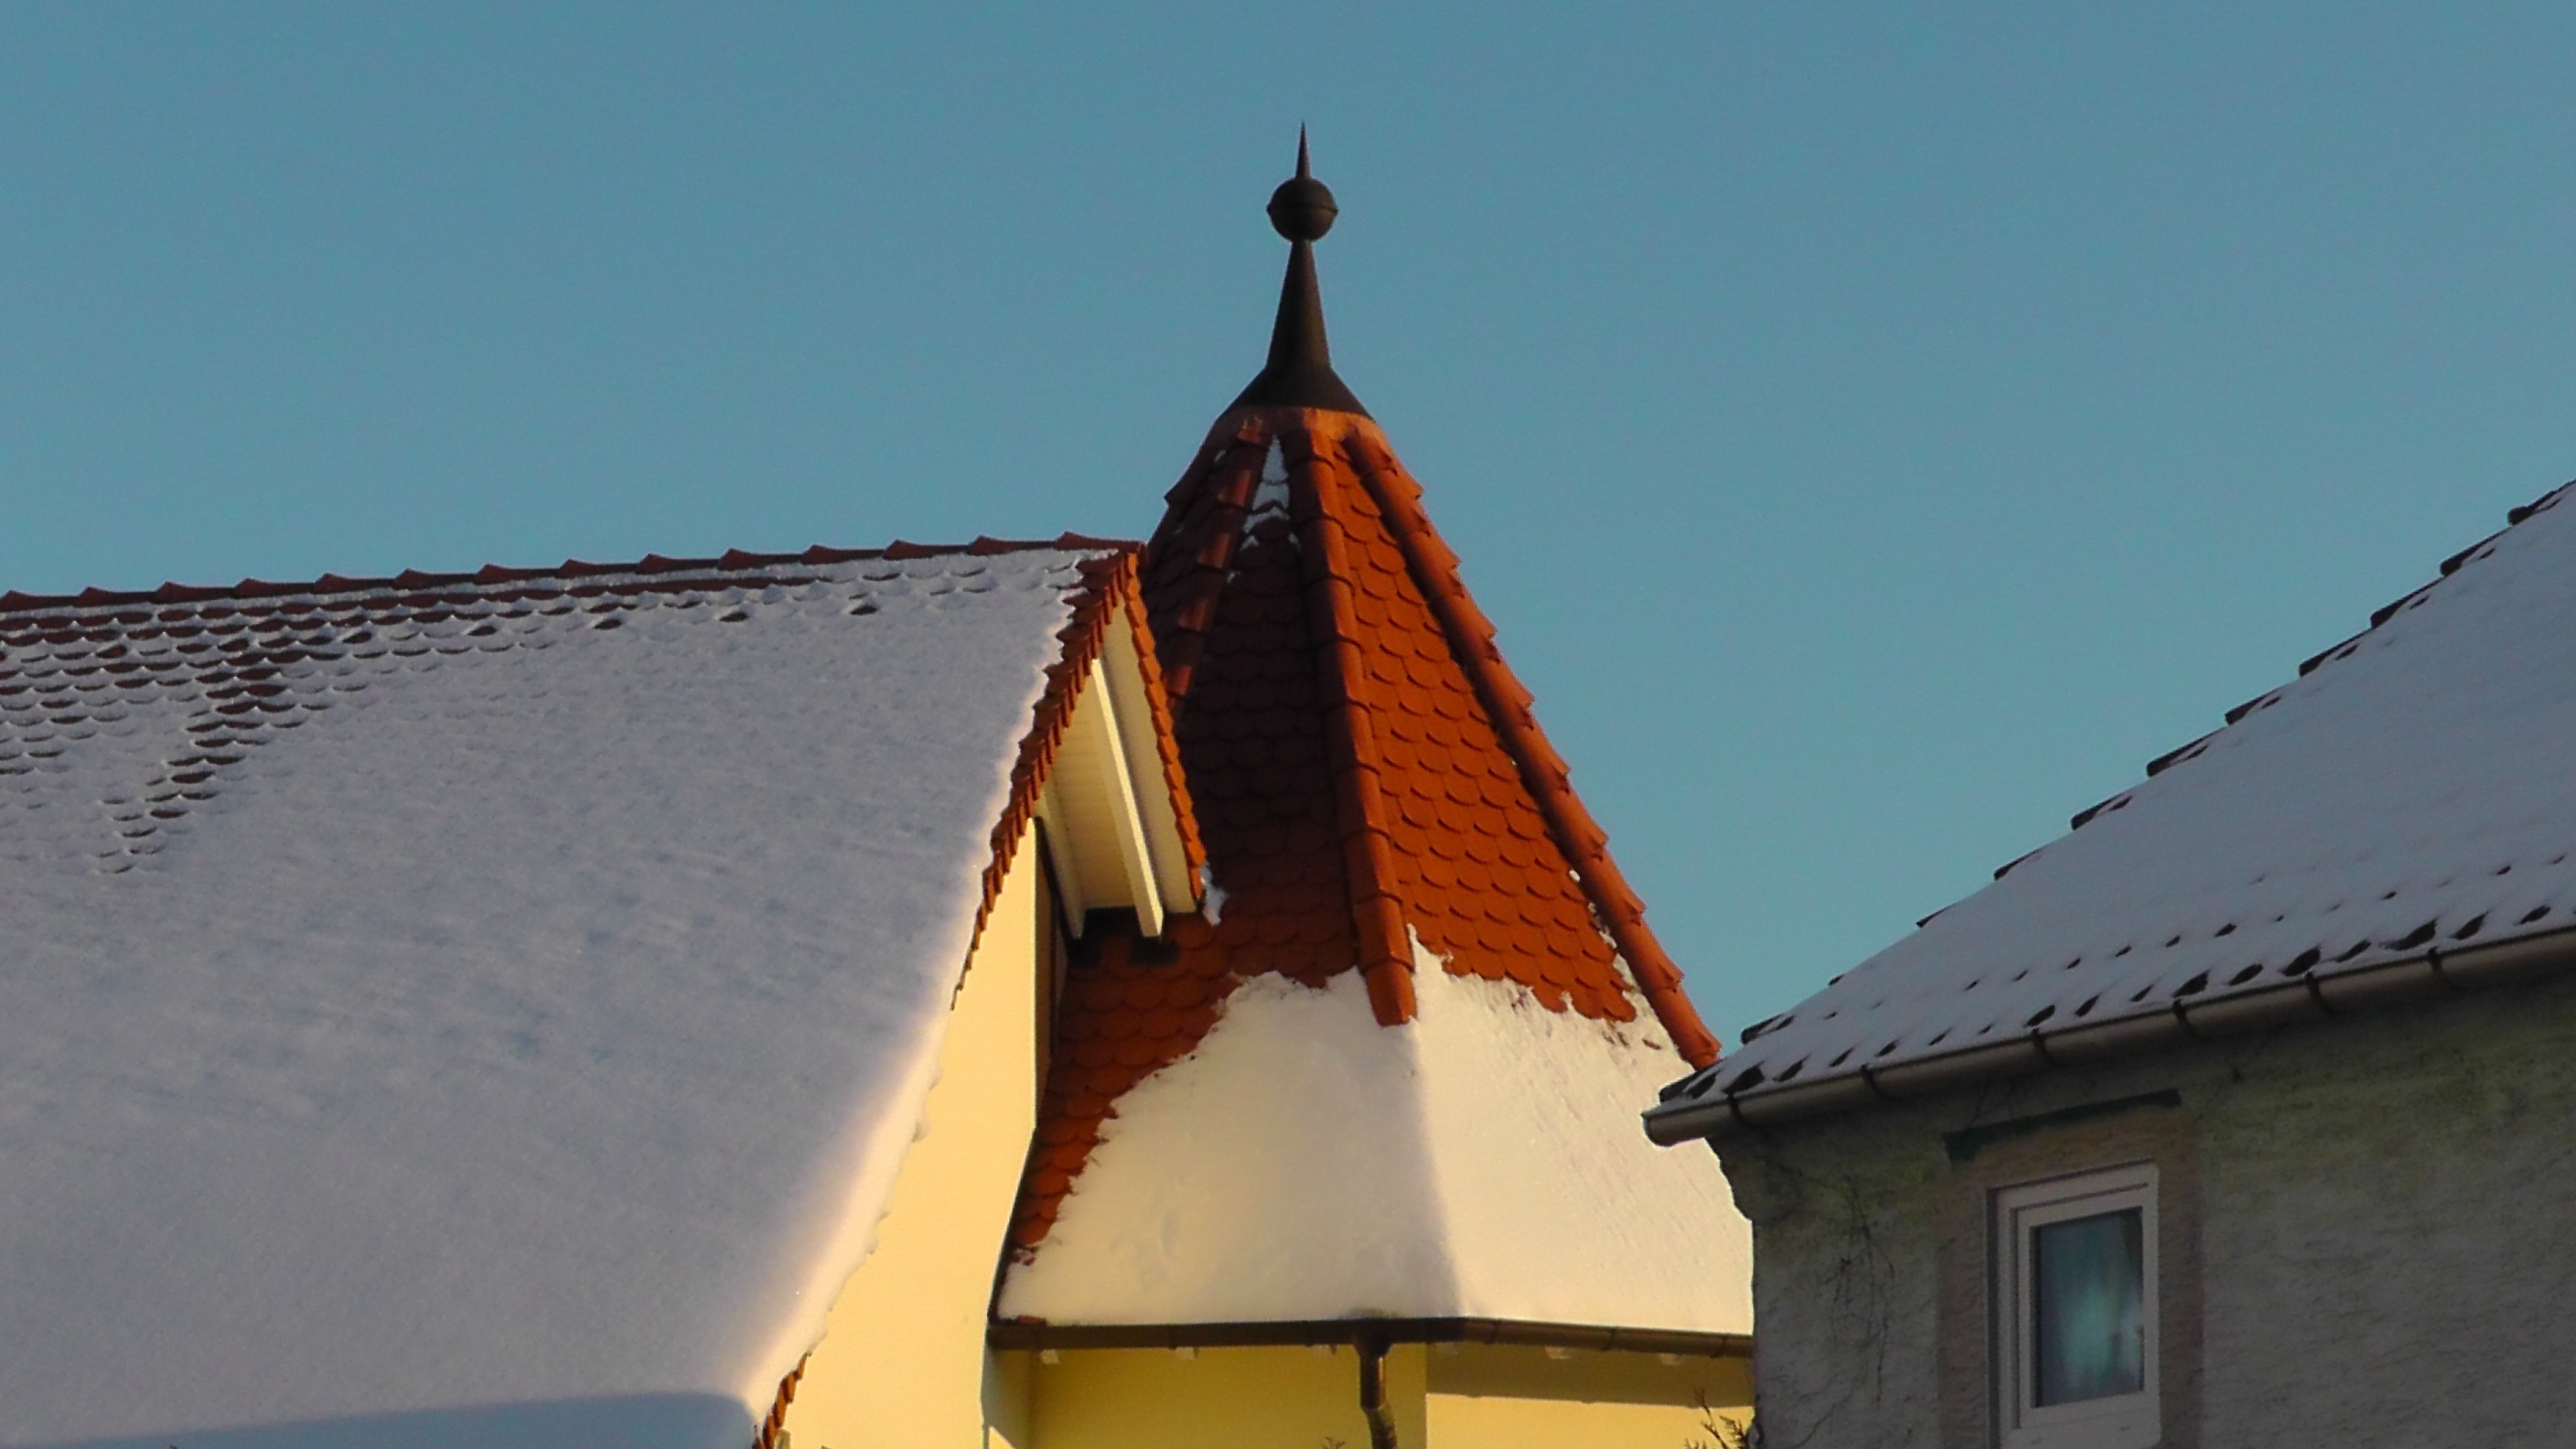
snow, cold, winter, sky, house, sunlight, frost, roof, building, home, red, tower, snowy, facade, blue, church, chapel, place of worship, tile roof, spire, homes, steeple, houses, frosty, wintry, nice weather, roofs, gable